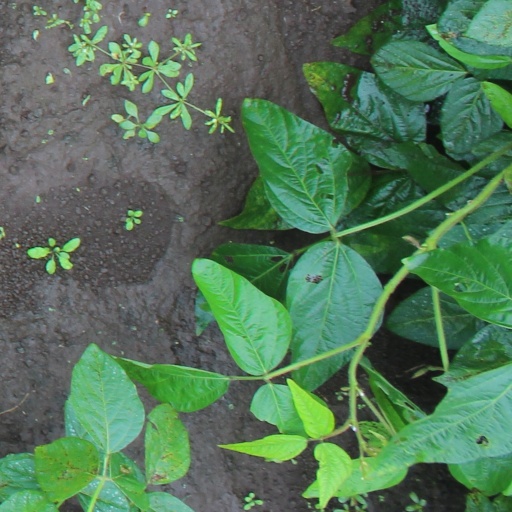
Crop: soybean